Georgina Island

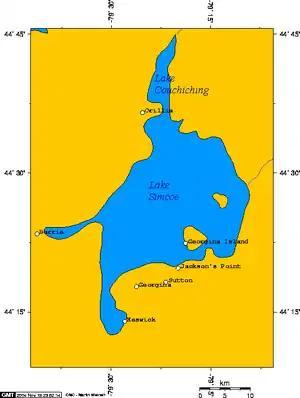

During the American War of Independence, British colonial authorities began to strategically engage in relationships with the Native people of present-day Ontario, seeking to acquire and settle their territories for the purpose of defending British North America. The Chippewas of Lakes Huron and Simcoe in the early nineteenth century consisted of several bands. Two groups, led by William Yellowhead and Joseph Snake, occupied areas of southernmost Simcoe County, which they relinquished to the government in 1818. A third group, led by John Aisance, occupied areas between Kempenfelt Bay and Penetanguishene, which they surrendered to the government in 1815. In 1830 the government set aside Georgina Island, Snake Island and Fox Island, all in Lake Simcoe, as a reserve for these groups, but encouraged them to settle instead in purpose-built villages at Coldwater (where Aisance and his people settled) and Atherley Narrows (where Yellowhead and Snake settled) where they might take up farming. The corridor of Crown land between Lake Couchiching, and the Severn River was informally given to the Chippewas as a hunting ground, but in 1836 a deal was struck to return this territory (including the two villages) to government hands, leaving the Chippewas with the Lake Simcoe islands as their last remaining reserve. Yellowhead and his band purchased land at Rama and settled there in 1838, whereas Aisance led his people to Beausoleil Island in Georgian Bay in 1842, from which they relocated to Christian Island in 1856. As part of this final dispersal of the Chippewas of Lakes Huron and Simcoe, some remained behind on Snake Island and the neighbouring islands with Snake as their leader.